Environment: real
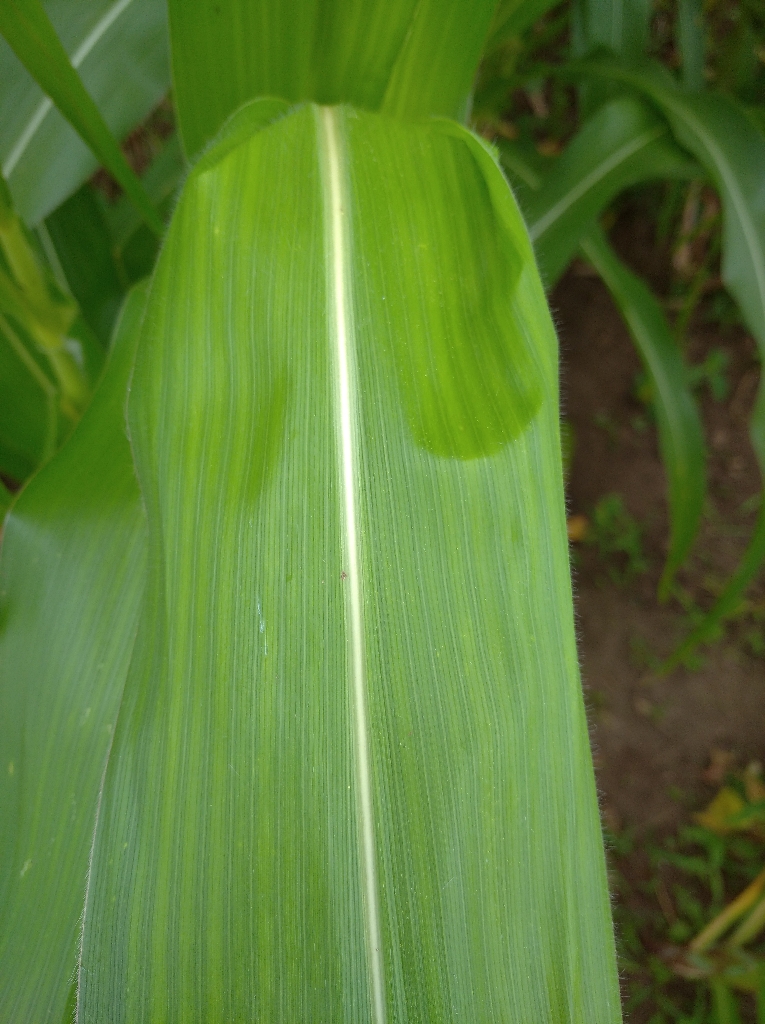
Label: healthy